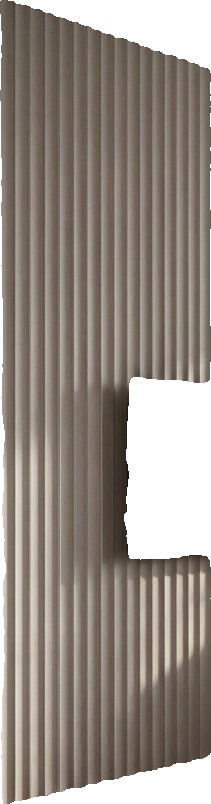
Surface category: curtain